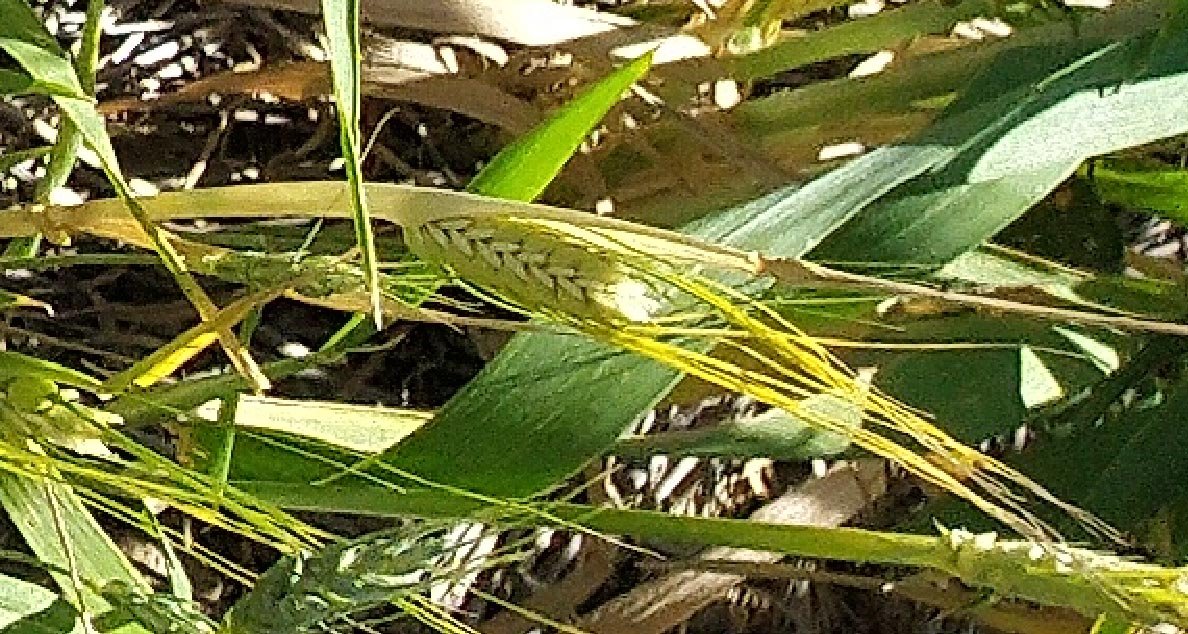
Label: Wheat___Healthy